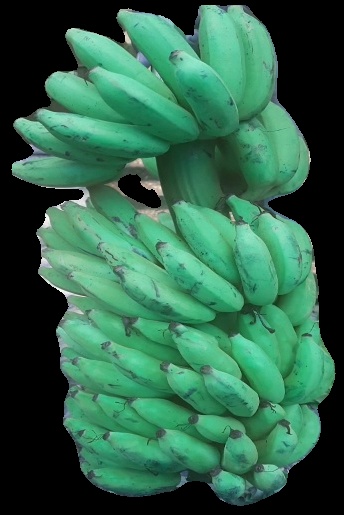
Variety: elakki-bale
Grade: grade2